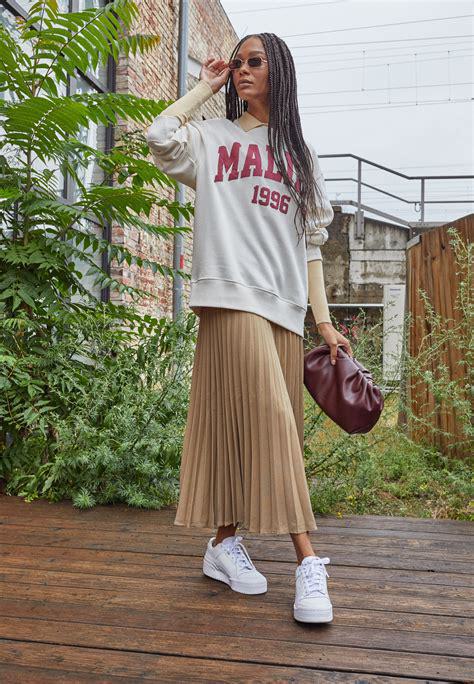
Brand: Adidas
Model: Forum Bold